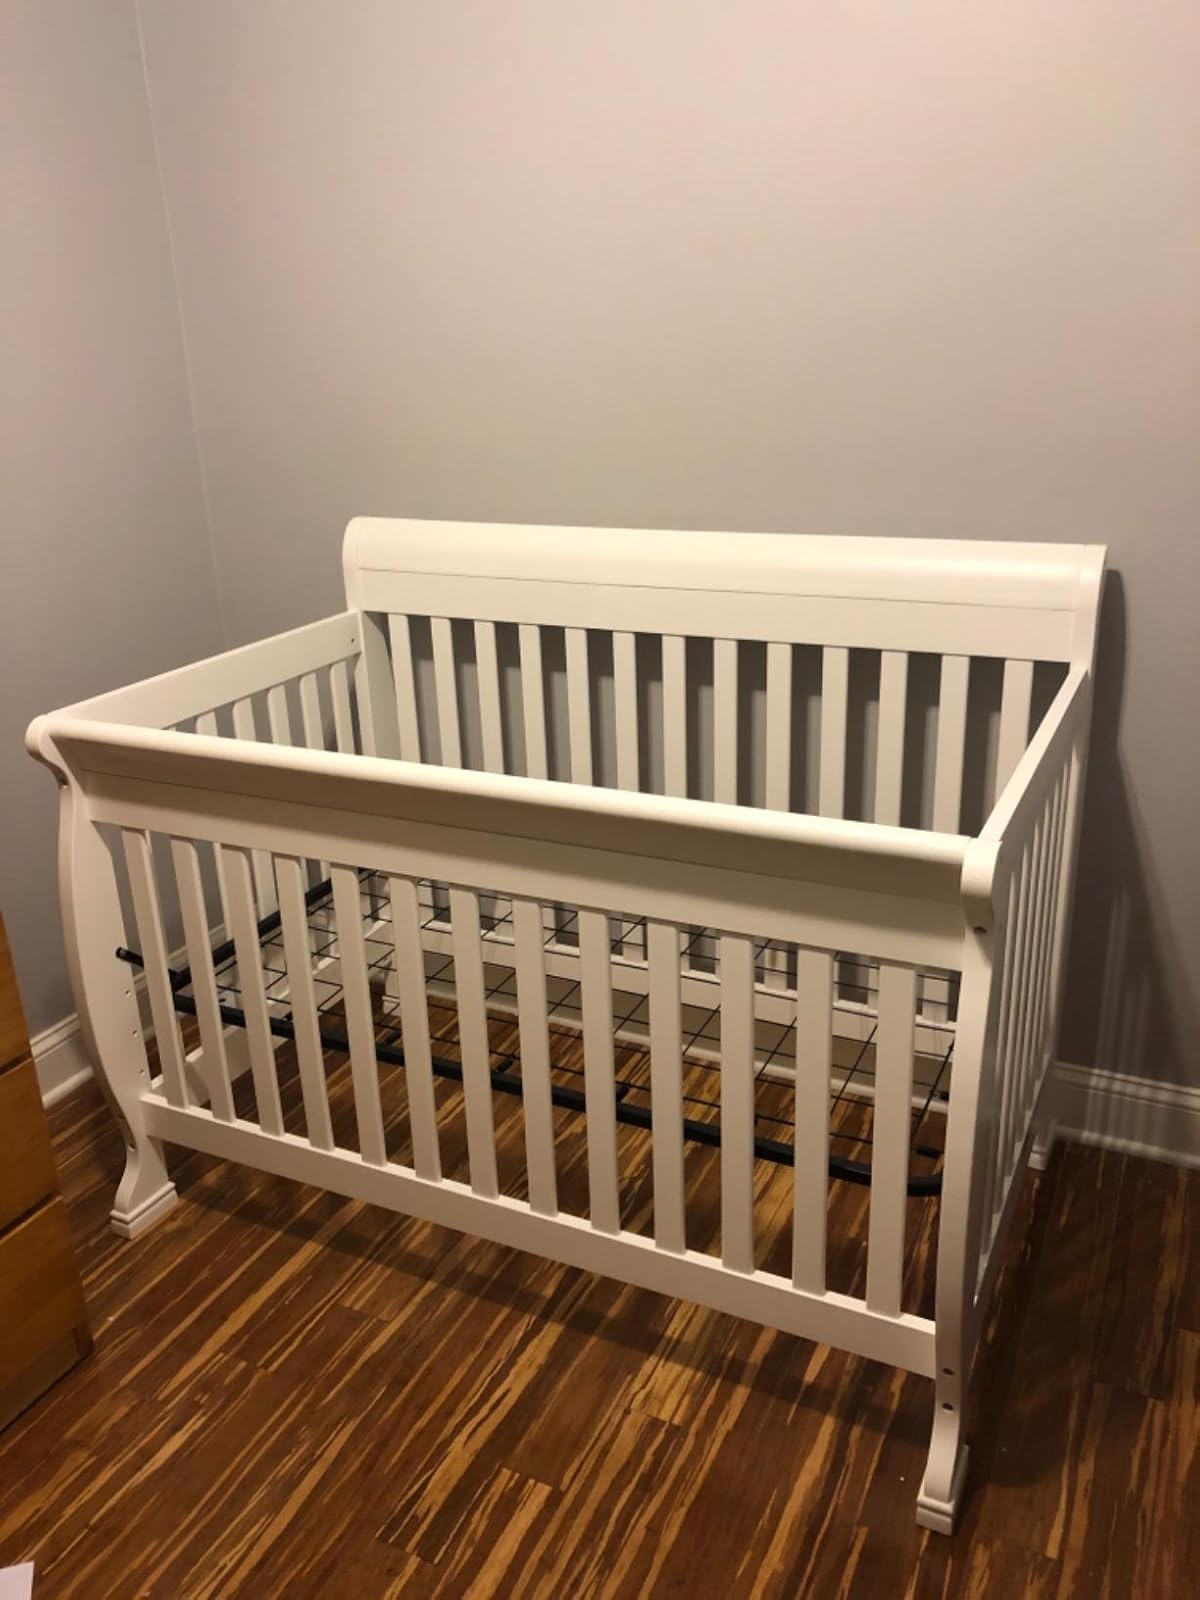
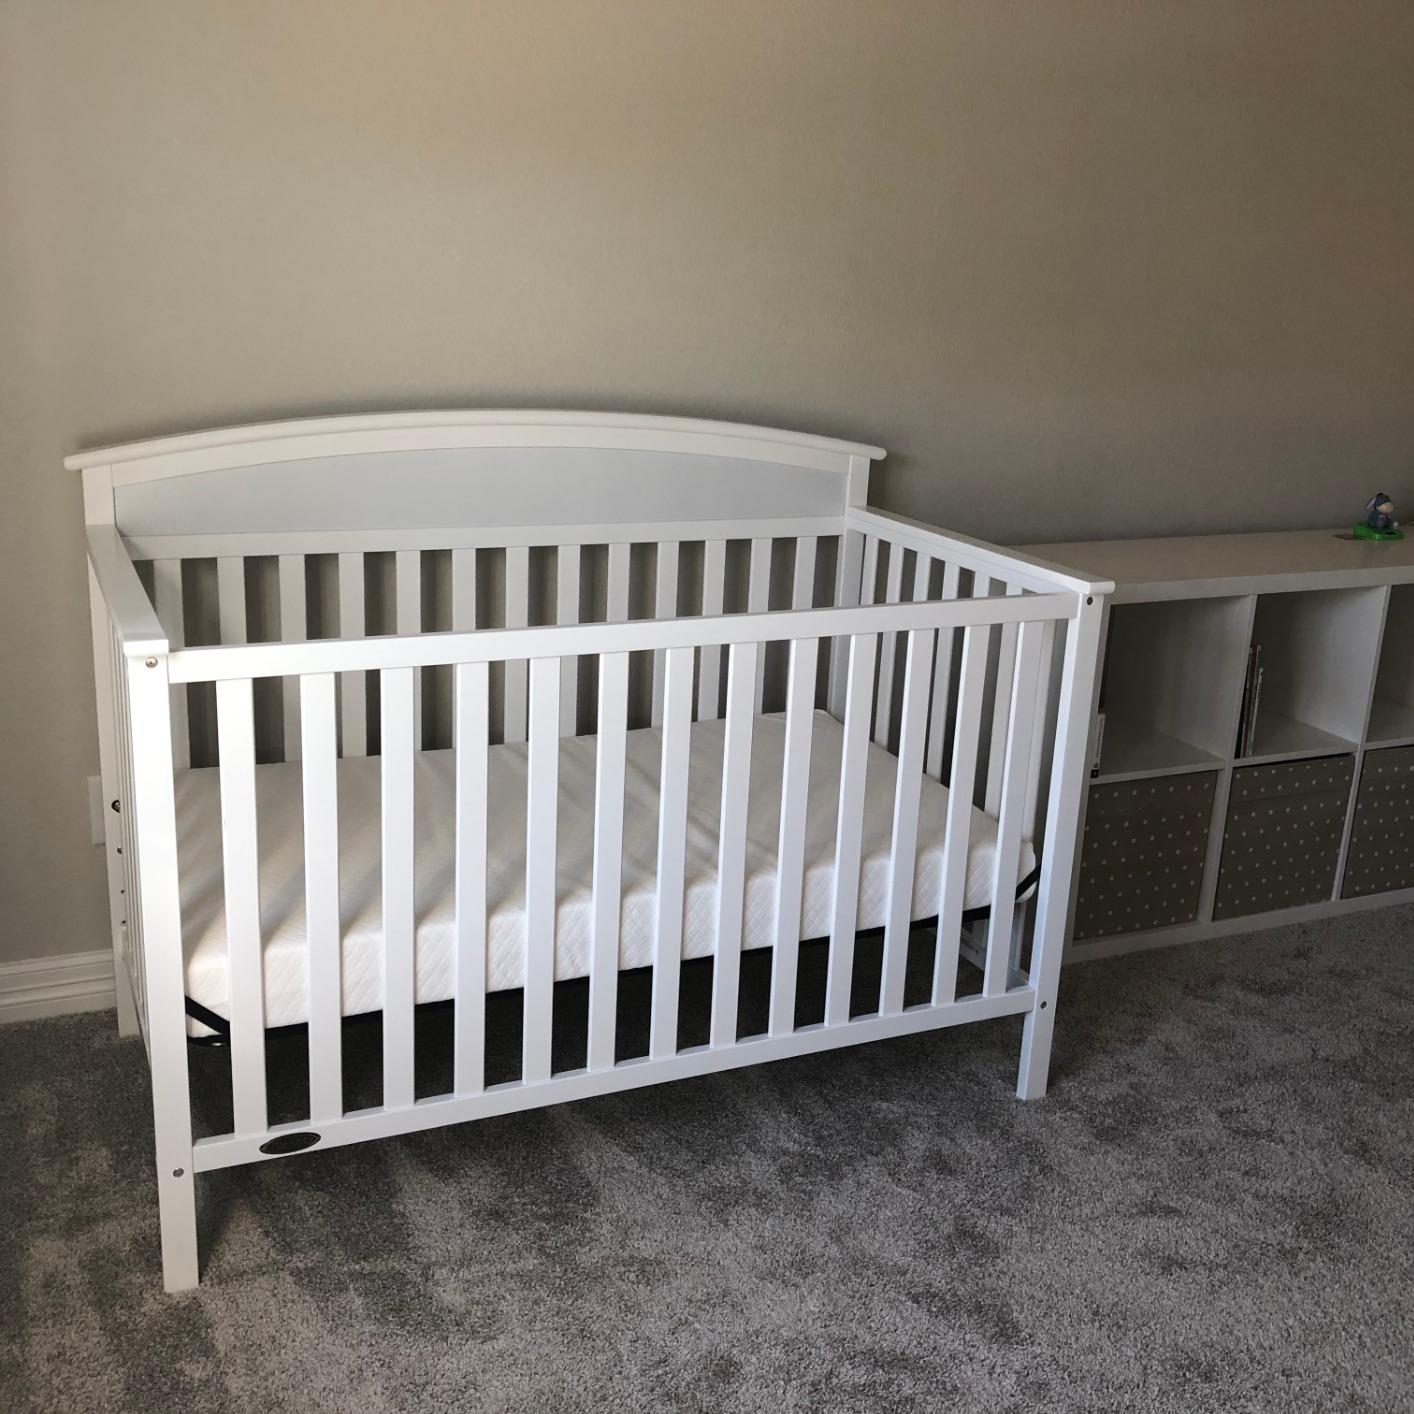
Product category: products_crib
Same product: no